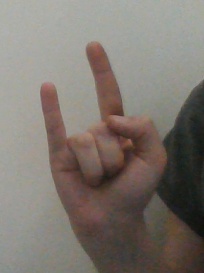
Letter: la